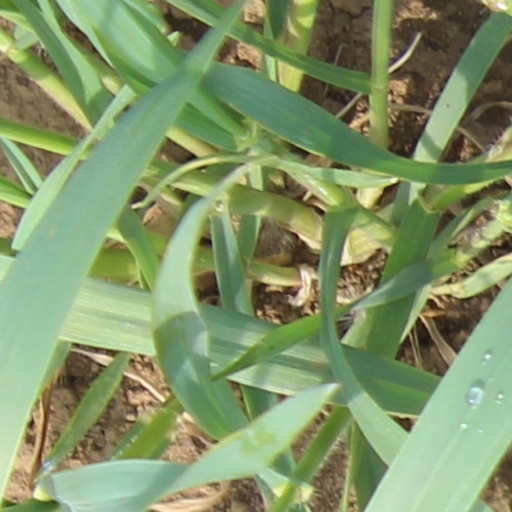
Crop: wheat